South Harz Railway Company

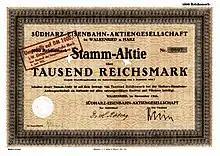
Share of the South Harz Railway Company, issued November 1926

The South Harz Railway Company or SHE was founded in 1897 and, on 15 August 1899, opened a 24 km long, winding and hilly, metre gauge railway from Walkenried via Wieda and Brunnenbachsmühle to Braunlage in the Harz Mountains of central Germany. On 1 November 1899 a 3 km extension for goods trains was opened to the Wurmberg mountain.